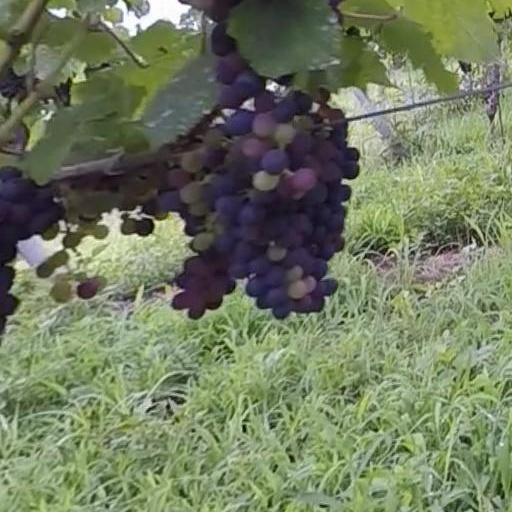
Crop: grape